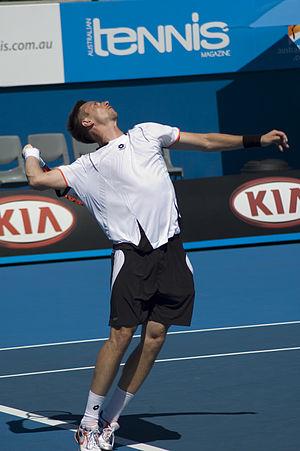
Robin Bo Carl Söderling, né le 14 août 1984 à Tibro, est un joueur de tennis suédois, professionnel de 2001 à 2015.